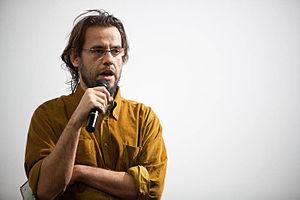
Andrea Segre est un réalisateur italien.